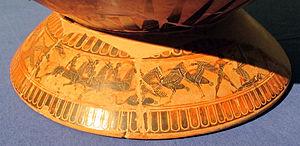
La géranomachie est un mythe largement diffusé en Eurasie et en Amérique, qui raconte le combat de pygmées légendaires contre des grues.